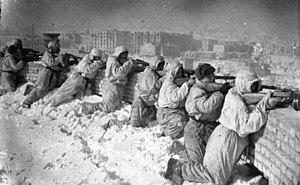
La 62ᵉ armée était une unité de l'armée rouge durant la Grande Guerre patriotique.
La bataille de Stalingrad est la succession des combats qui, du 17 juillet 1942 au 2 février 1943, ont opposé les forces de l'URSS à celles du Troisième Reich et de ses alliés assaillant la ville de Stalingrad. Cette « bataille » d'un peu plus de six mois s'est déroulée en fait en quatre phases, l'approche de la ville par les armées de l’Axe, les combats urbains pour sa conquête à partir de septembre 1942, puis la contre-offensive soviétique, jusqu'à l'encerclement et à la reddition des troupes allemandes. L'ensemble de ces combats, dans et hors de la ville, ont coûté la vie à plus de 800 000 Soviétiques, civils et combattants, et à 400 000 militaires allemands, roumains, italiens, hongrois et croates.